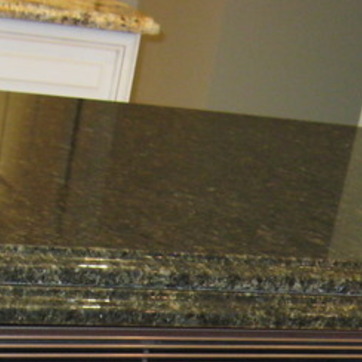
Material: polishedstone